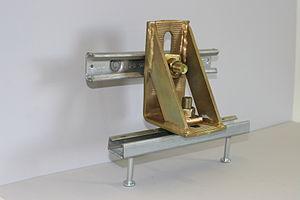
Le profil d'ancrage est l'élément principal des systèmes d'ancrage. Il est constitué d'un profilé en C sur le dos duquel sont fixés des clous d'ancrages. Le profil est utilisé pour la fixation dans les structures en béton ou en béton armé; cet emploi rend plus facile l'installation et l'assemblage au chantier en permettant des réglages pratiques.